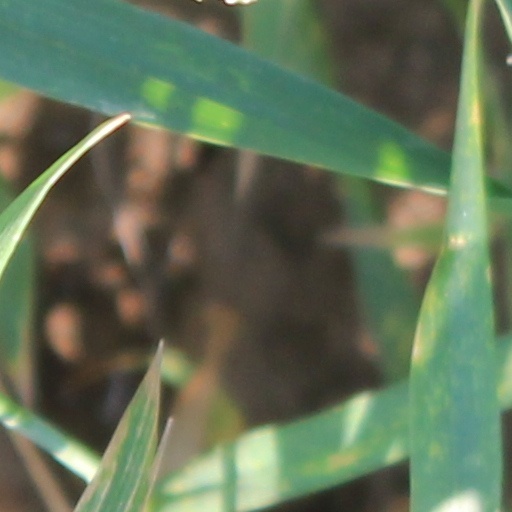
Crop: wheat